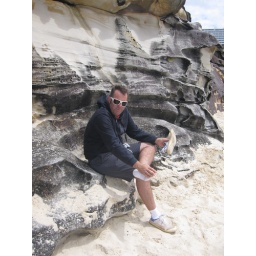
Sand gets in your shoes on a beach